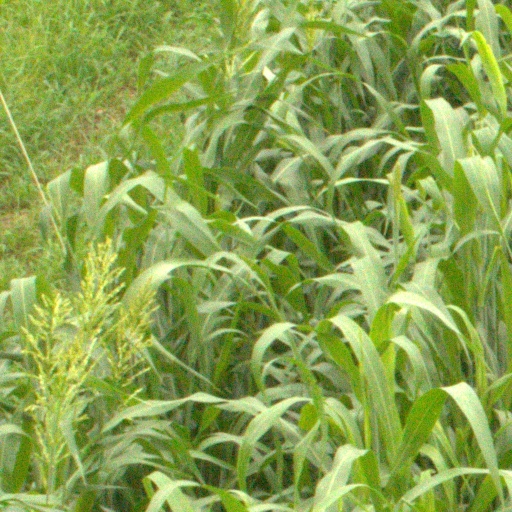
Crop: sorghum